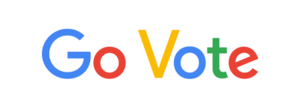
Un Google Doodle, ou tout simplement Doodle, est une modification particulière et temporaire du logo de Google présentée pendant une journée sur la page d'accueil du moteur de recherche de l'entreprise. Ils sont créés pour célébrer des événements particuliers tels que les fêtes nationales, les anniversaires d'illustres personnages ou d'autres événements comme les Jeux olympiques.